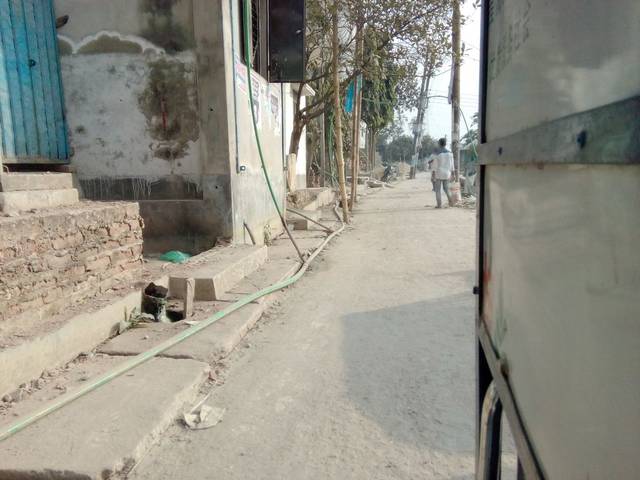
Region: Bangladesh
Coordinates: 23.705, 90.476